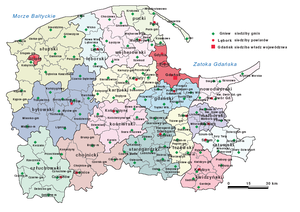
La voïvodie de Poméranie est une des 16 régions administratives de la Pologne. Gdańsk en est le chef-lieu.